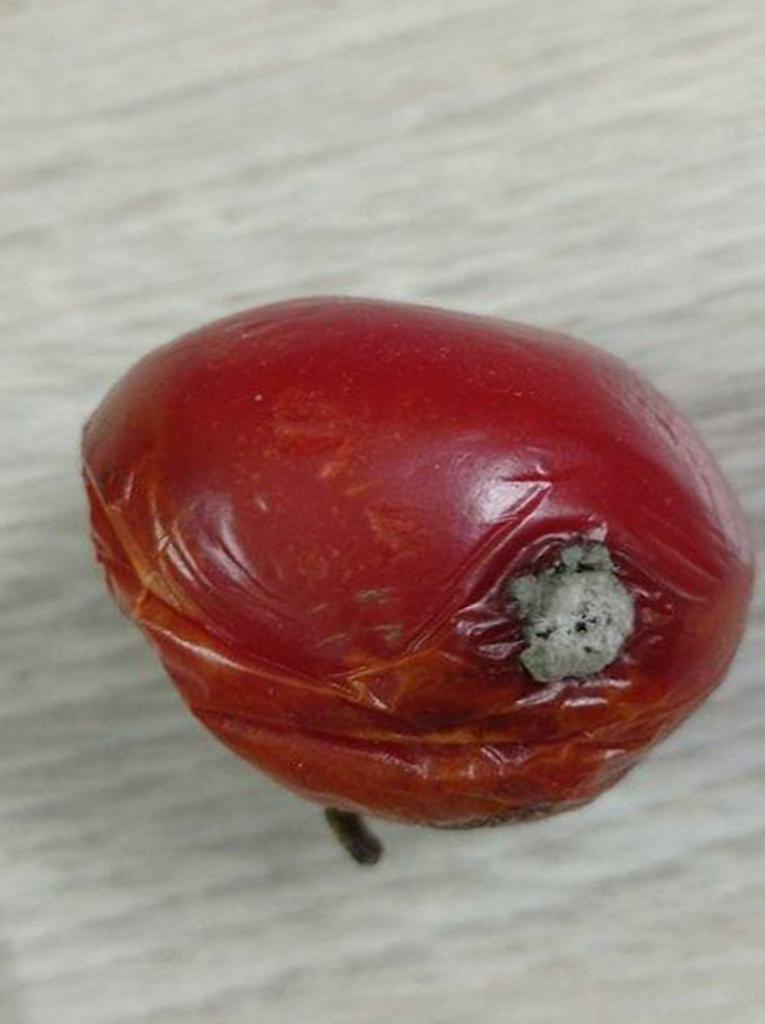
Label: Rotten